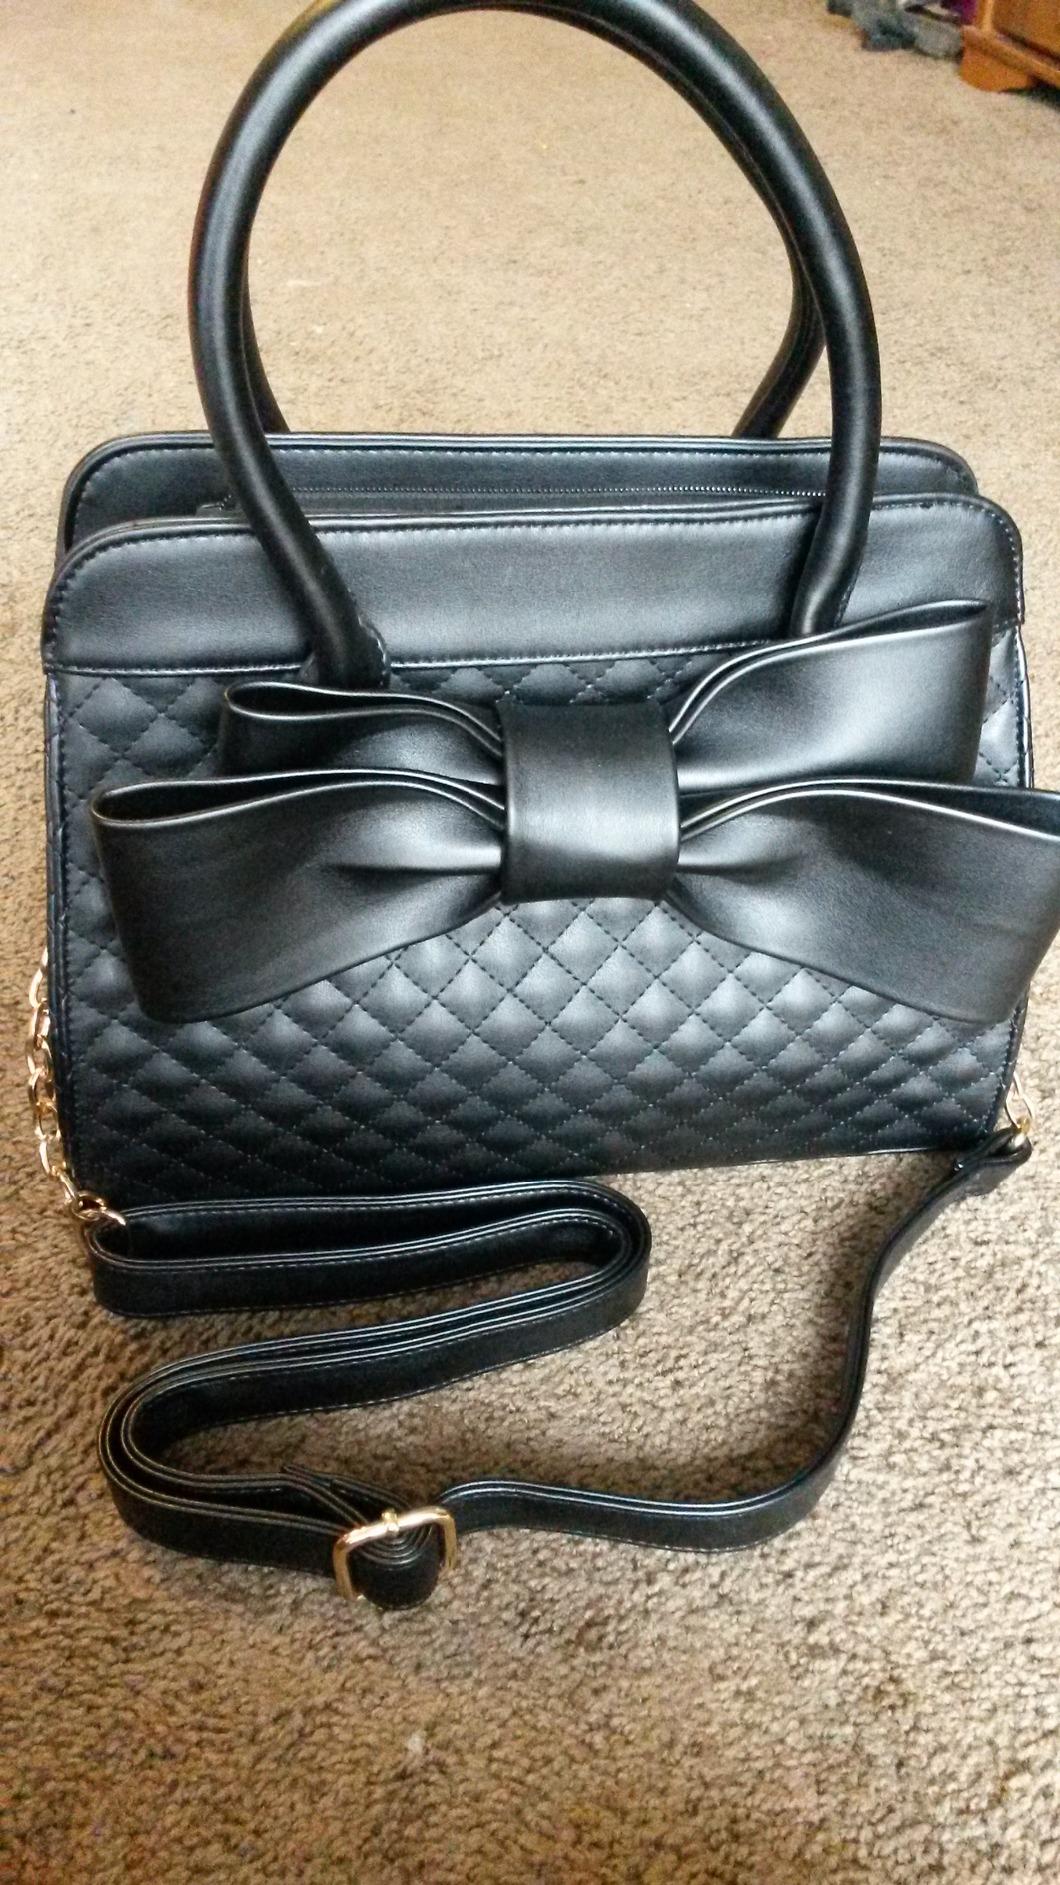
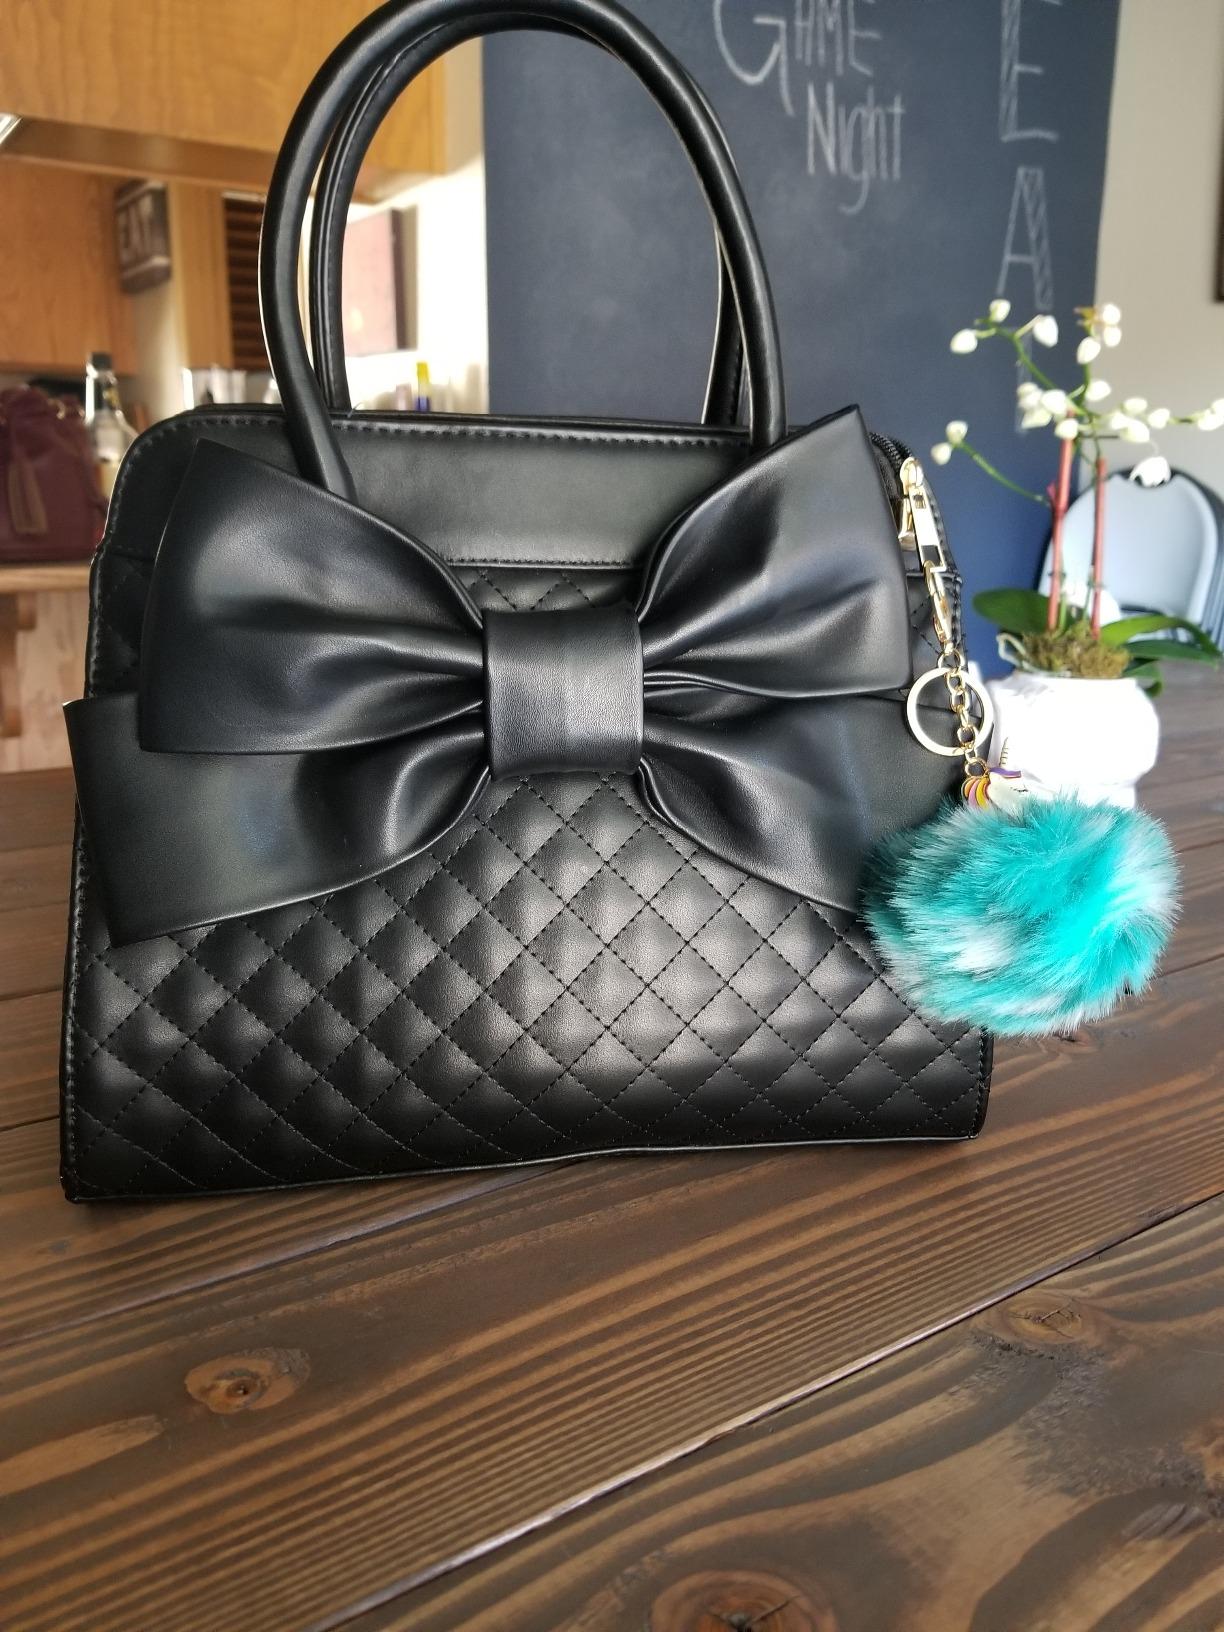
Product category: accessories_handbag
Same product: yes